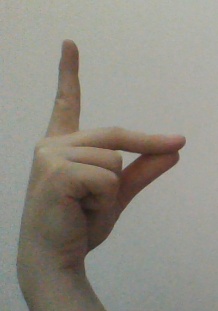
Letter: ta